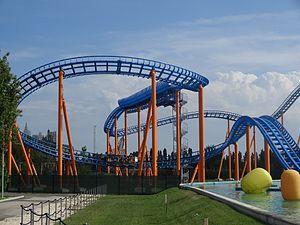
Divertical à Mirabilandia